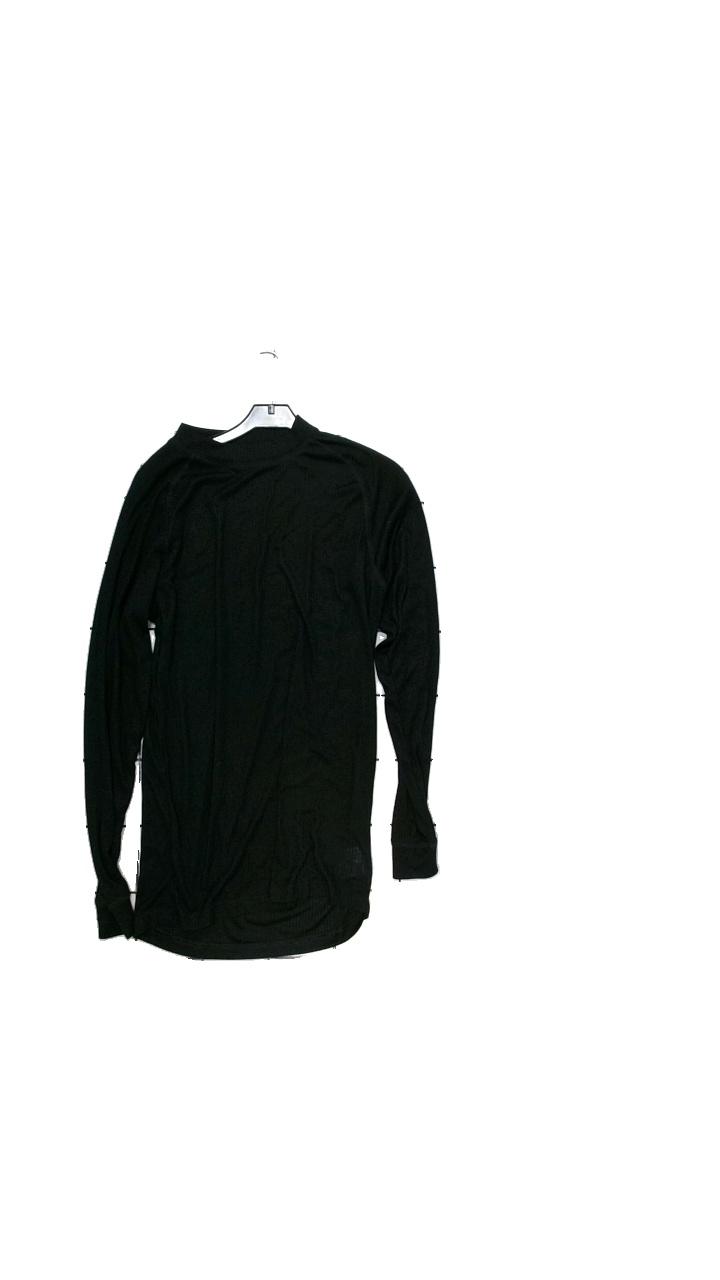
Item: Training Top (Unisex)
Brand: Point Zero
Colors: Black
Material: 100% polyester
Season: Winter
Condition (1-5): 5
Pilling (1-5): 5
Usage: Reuse
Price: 100-150